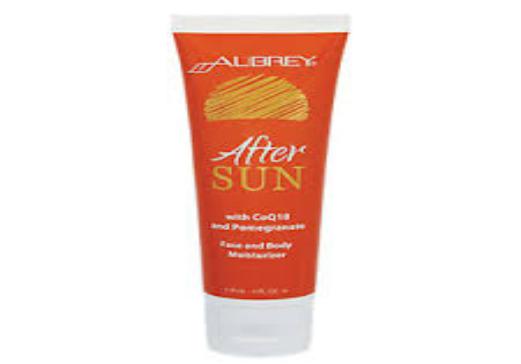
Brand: Aubrey Organics
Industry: Necessities